Ford Orion

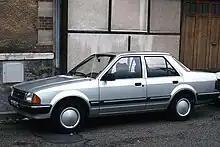
Ford Orion GL Mark I

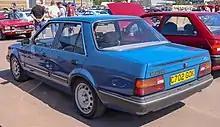
Ford Orion GL Mark I rear

In the early-1980s, Ford's model line-up and image was changing, reflecting shifting patterns in the new car market across Western Europe at this time, as front-wheel drive gradually became more popular than rear-wheel drive and hatchbacks began to eclipse traditional saloons and estates. The company's older saloon line-up was replaced mainly by hatchbacks, starting with the Escort MK3 in 1980 and the new Sierra which replaced the Cortina in 1982. By 1985, even the executive-class Granada would offer a hatchback bodystyle, with the saloon and estate models not being released until 1990 and 1992 respectively, while a saloon version of the Sierra, called the Sapphire, was finally launched in 1987.